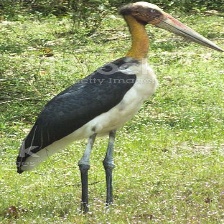
Species: LESSER ADJUTANT
Scientific name: LEPTOPTILOS JAVANICUS
ImageNet parent category: white_stork